Rosalía de Castro

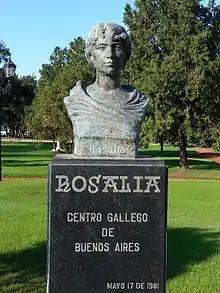
Bust of Rosalía. Paseo de los Poetas, El Rosedal, Parque Tres de Febrero, Buenos Aires.

On 23 October 1979, the last of the 500 peseta bills was printed, being that in 1987, this bill was to be substituted by a coin of the same value. The bill had the portrait of Rosalía de Castro displayed on the obverse side, created by Pablo Sampedro Moledo: on the reverse side were the House/Museum of Rosalía located in Padrón and a few handwritten verses from Rosalía de Castro's work "Follas Novas." With the printing of this bill, Rosalía de Castro became, excepting Isabella I of Castile, the only non-allegorical female to be placed on the obverse side of a Spanish bill.